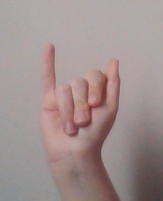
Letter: meem